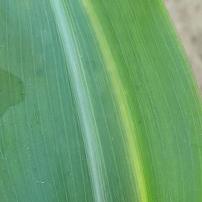
Crop: Maize
Condition: stripe-d